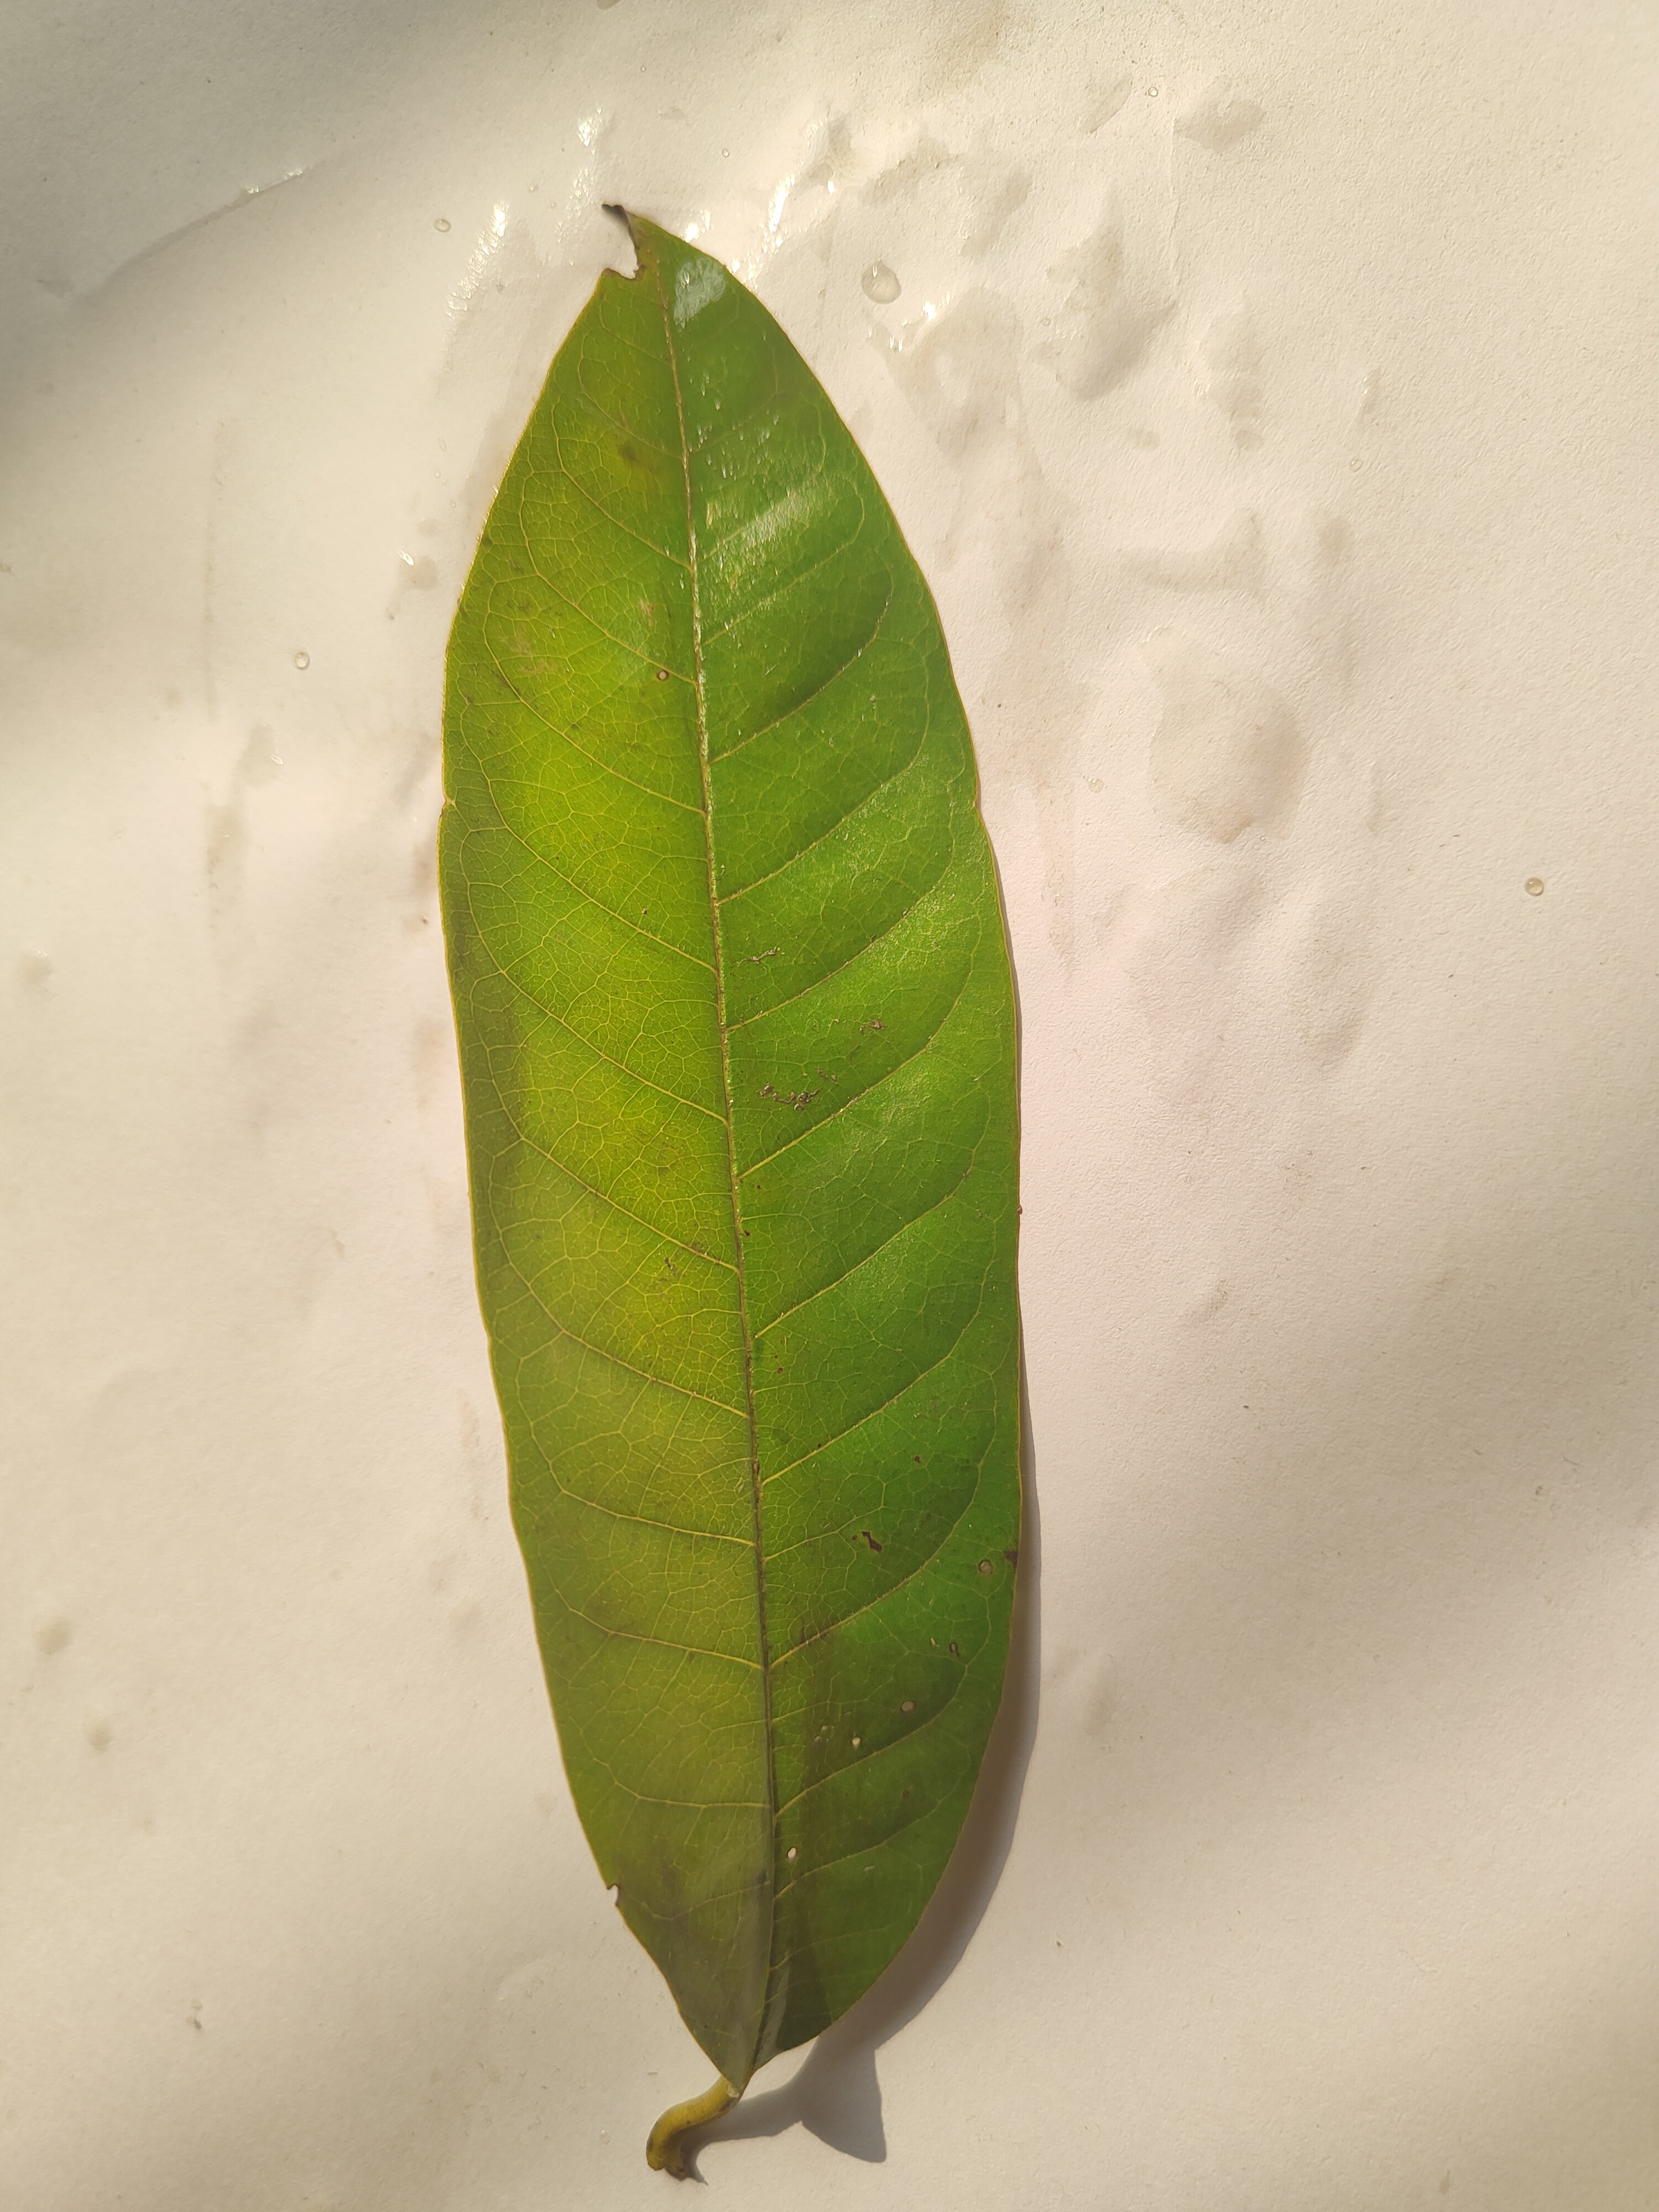
Leaf variety: Custard Apple